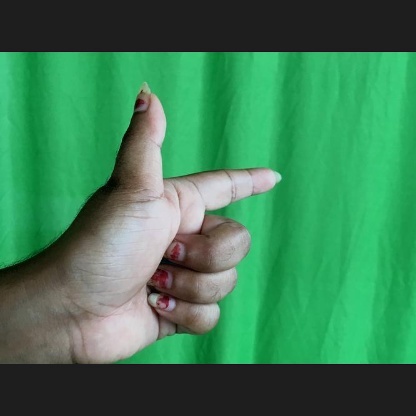
Mudra: Chandrakala